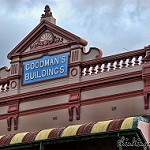
Scene: Outdoor